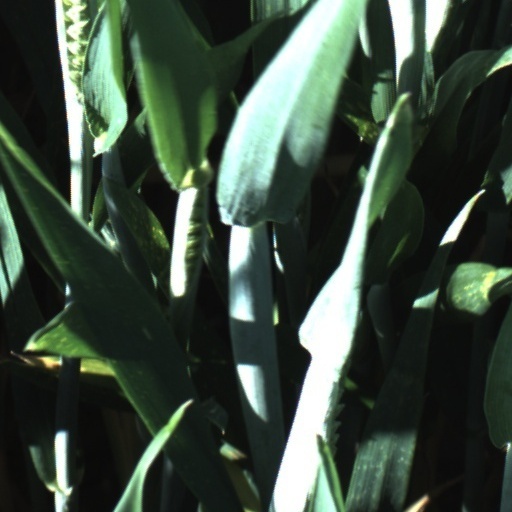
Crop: wheat